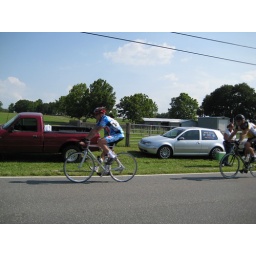
6.23.07, sitting up after a sprint with the pack in the deland cup road race.